Bates Tourist Court

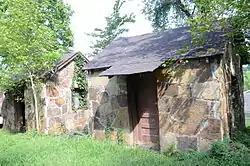

The Bates Tourist Court is a historic traveler's accommodation on Fair Street in Marshall, Arkansas. The property includes four buildings, three of which are stone-veneered wood-frame cabins. The fourth building, which original housed the office, has been substantially altered since the facility was built about 1935. The property is rare within Searcy County as a surviving example of 1930s road-based tourist architecture.